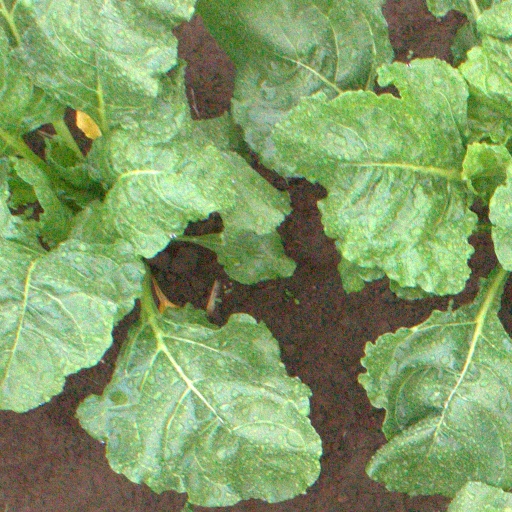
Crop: sugar beet